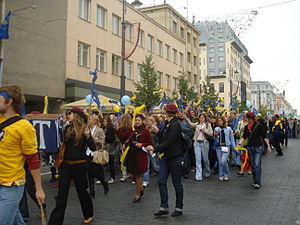
Gedimino prospektas
Vilnius Universitet marcherer på Gedimino prospektas
Gedimino prospektas er en af de centrale gader i Vilnius, hvor de fleste af de statslige institutioner i Litauen er koncentreret, herunder regeringskontorer, Seimas, forfatningsdomstolen og ministerier. Samtidigt er kulturelle institutioner såsom Det litauiske nationale Drama Theatre, Litauens Nationalbank, Det litauiske akademi for musik og teater og Martynas Mažvydas Nationalbibliotek beliggende i gaden. I dag er boulevarden en populær shopping og restaurantgade. Gedimino prospektas er delvis gågade om aftenen.